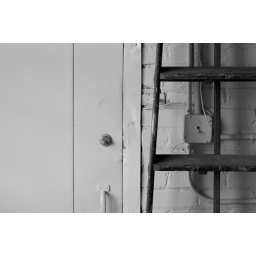
domesticity in black &amp;amp; white